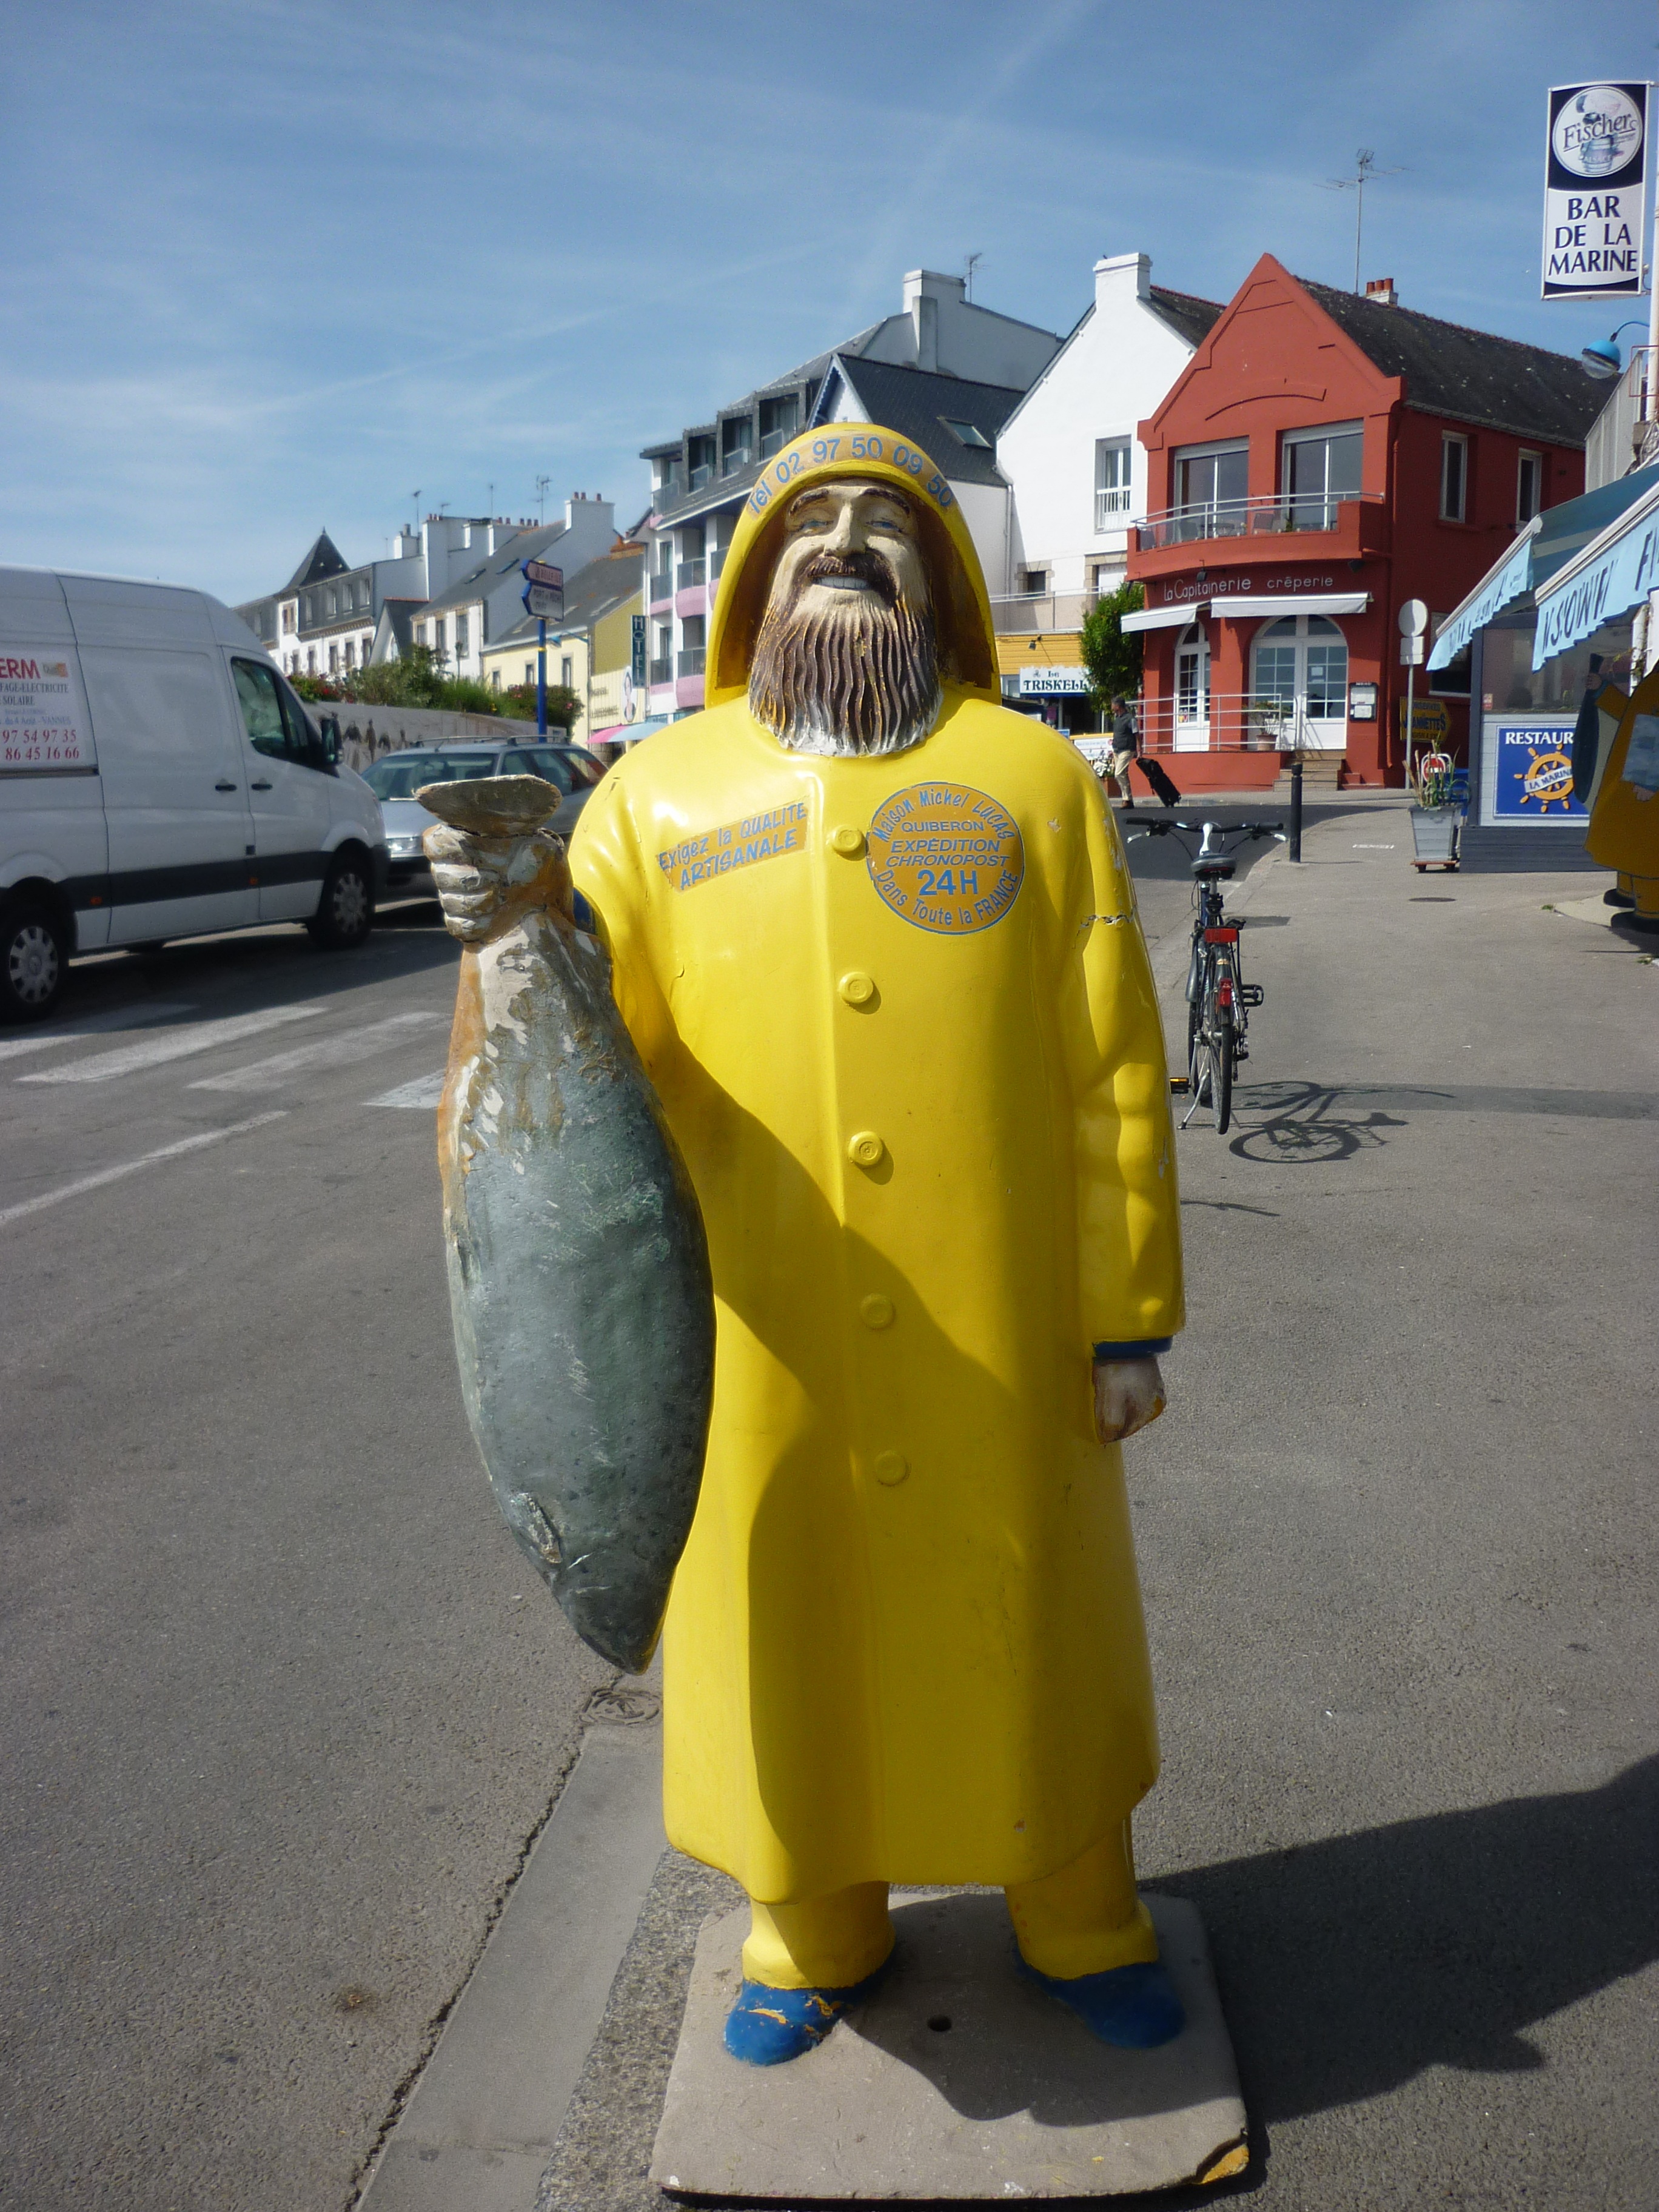
coast, advertising, france, vehicle, holiday, yellow, fischer